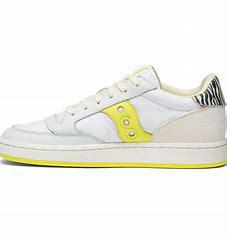
Brand: Saucony
Model: Jazz Court